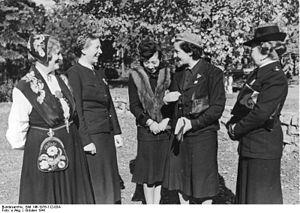
La Sección Femenina ou Section Féminine, créée en 1934, était la branche féminine du parti de la Phalange espagnole. Elle est dissoute en 1977, après la mort du Général Franco et la fin de son régime. Elle fut dirigée, depuis sa constitution jusqu'à sa dissolution, par Pilar Primo de Rivera y Sáenz de Heredia, sœur de José Antonio Primo de Rivera, le fondateur de la Phalange, et par María Rosa Urraca Pastor. Fortement marquée par le catholicisme, la Section Féminine avait adopté les figures d'Isabelle la Catholique et de sainte Thérèse d'Avila comme modèles de conduite et symboles de son action.
Gertrud Scholtz-Klink, née Treusch le 9 février 1902 à Adelsheim et morte le 24 mars 1999 à Bebenhausen, est une femme politique allemande. Son nom de famille rassemble le nom de son premier mari et celui du deuxième, bien qu'elle en ait eu un troisième.